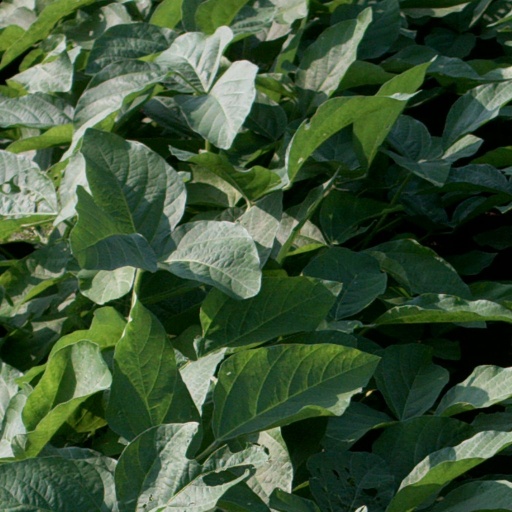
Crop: soybean